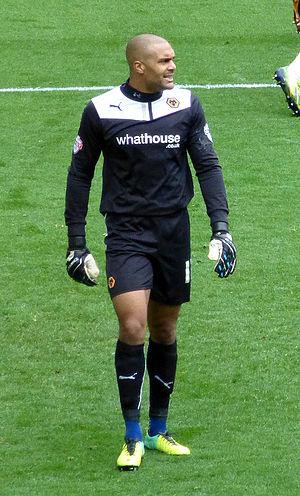
Carl Ikeme, né le 8 juin 1986 à Sutton Coldfield, est un footballeur international nigérian qui évolue au poste de gardien de but.